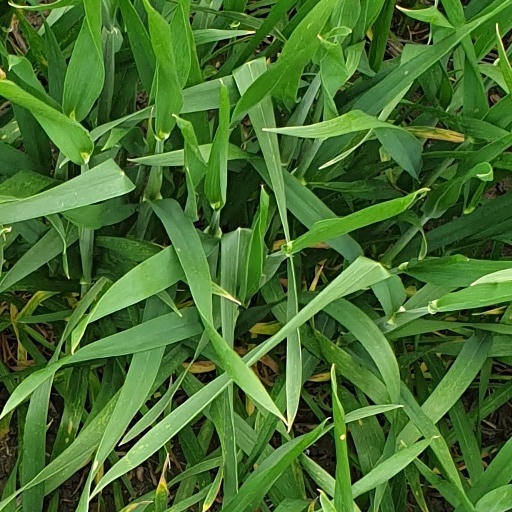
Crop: wheat